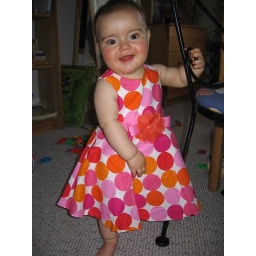
Check me out in my cute new dress